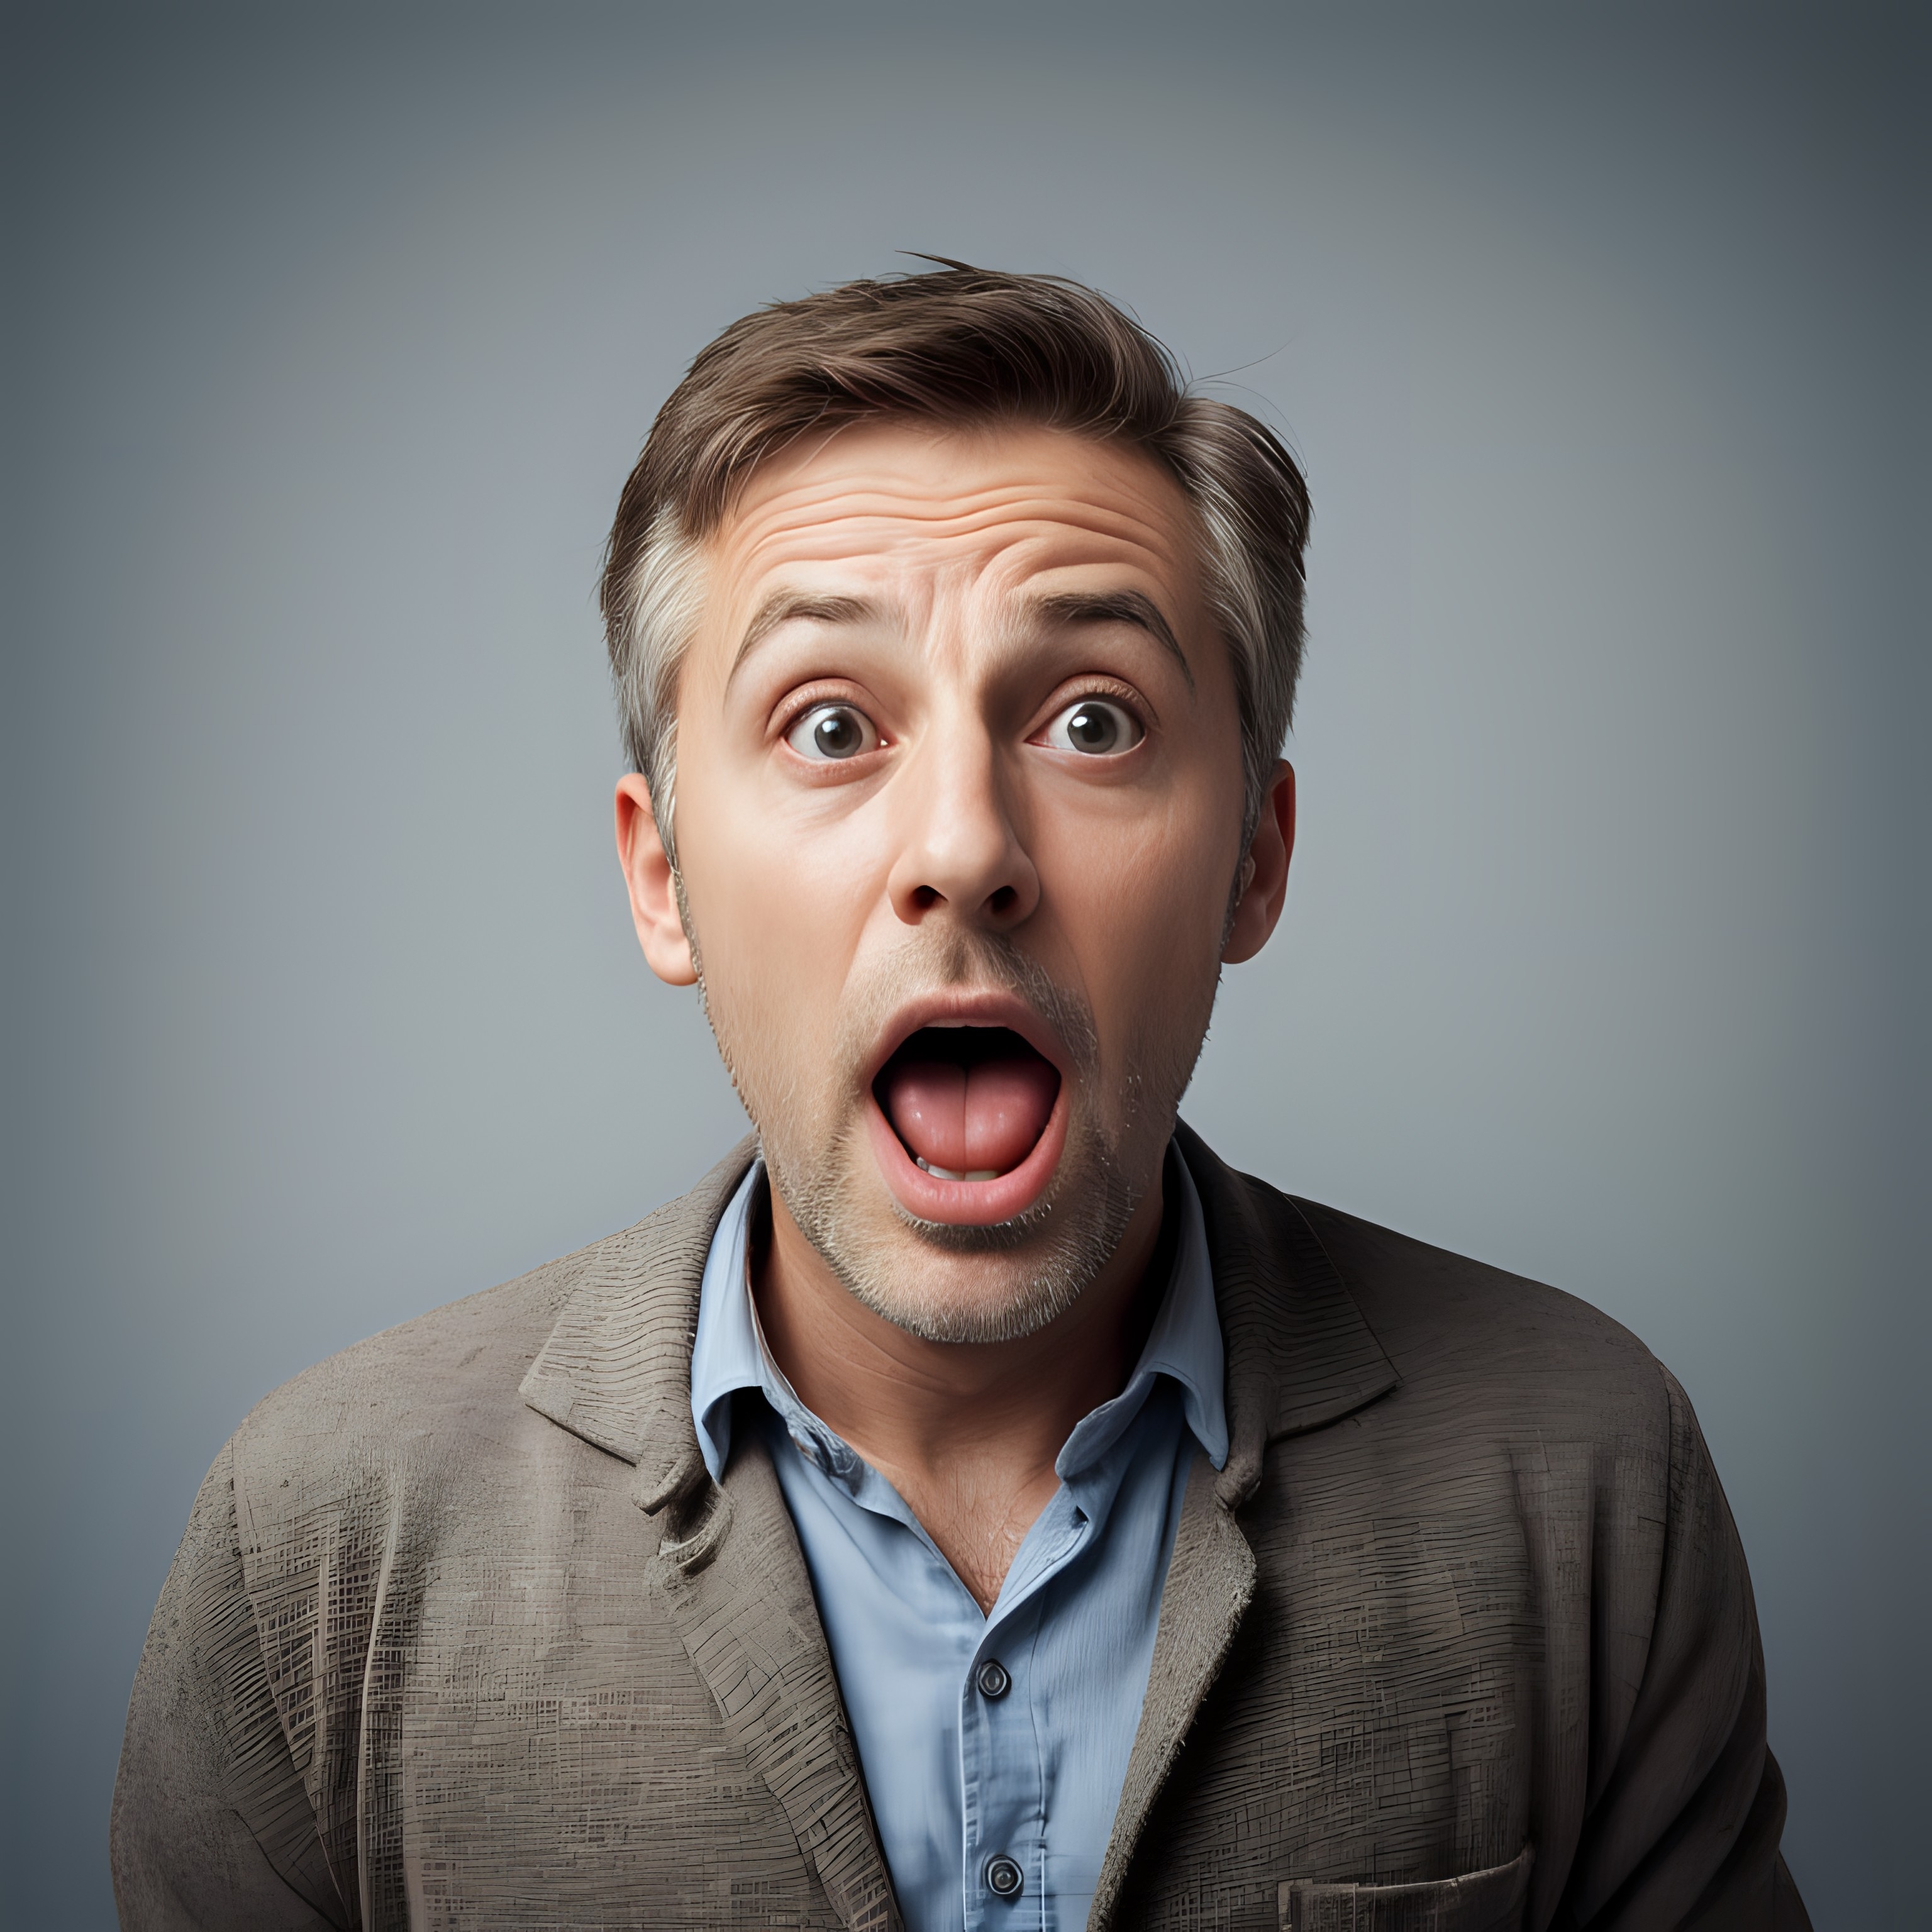
surprised, man, surprise, shock, shocked, wow, expression, eyes, portrait, face, amazed, emotion, crazy, forehead, nose, cheek, chin, hand, eyebrow, mouth, flash photography, jaw, dress shirt, sleeve, ear, gesture, happy, fun, eyewear, eyelash, white collar worker, audio equipment, facial hair, sitting, formal wear, darkness, wrinkle, portrait photography, laugh